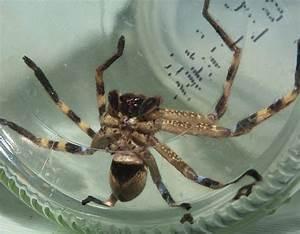
spider